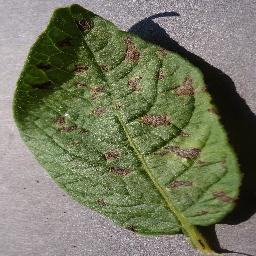
Etiqueta: Tizon_Temprano